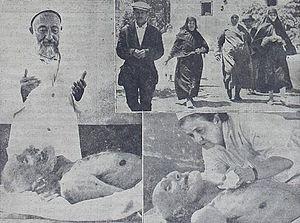
Zaro Aga est un kurde, qui prétendait être un des doyens de l'humanité. Il a affirmé être né entre 1774 et 1777, et est décédé le 29 juin 1934 à Istanbul, en Turquie. Il aurait été âgé de 157 ans à son décès, ce qui ferait de lui un des doyens de l'humanité.